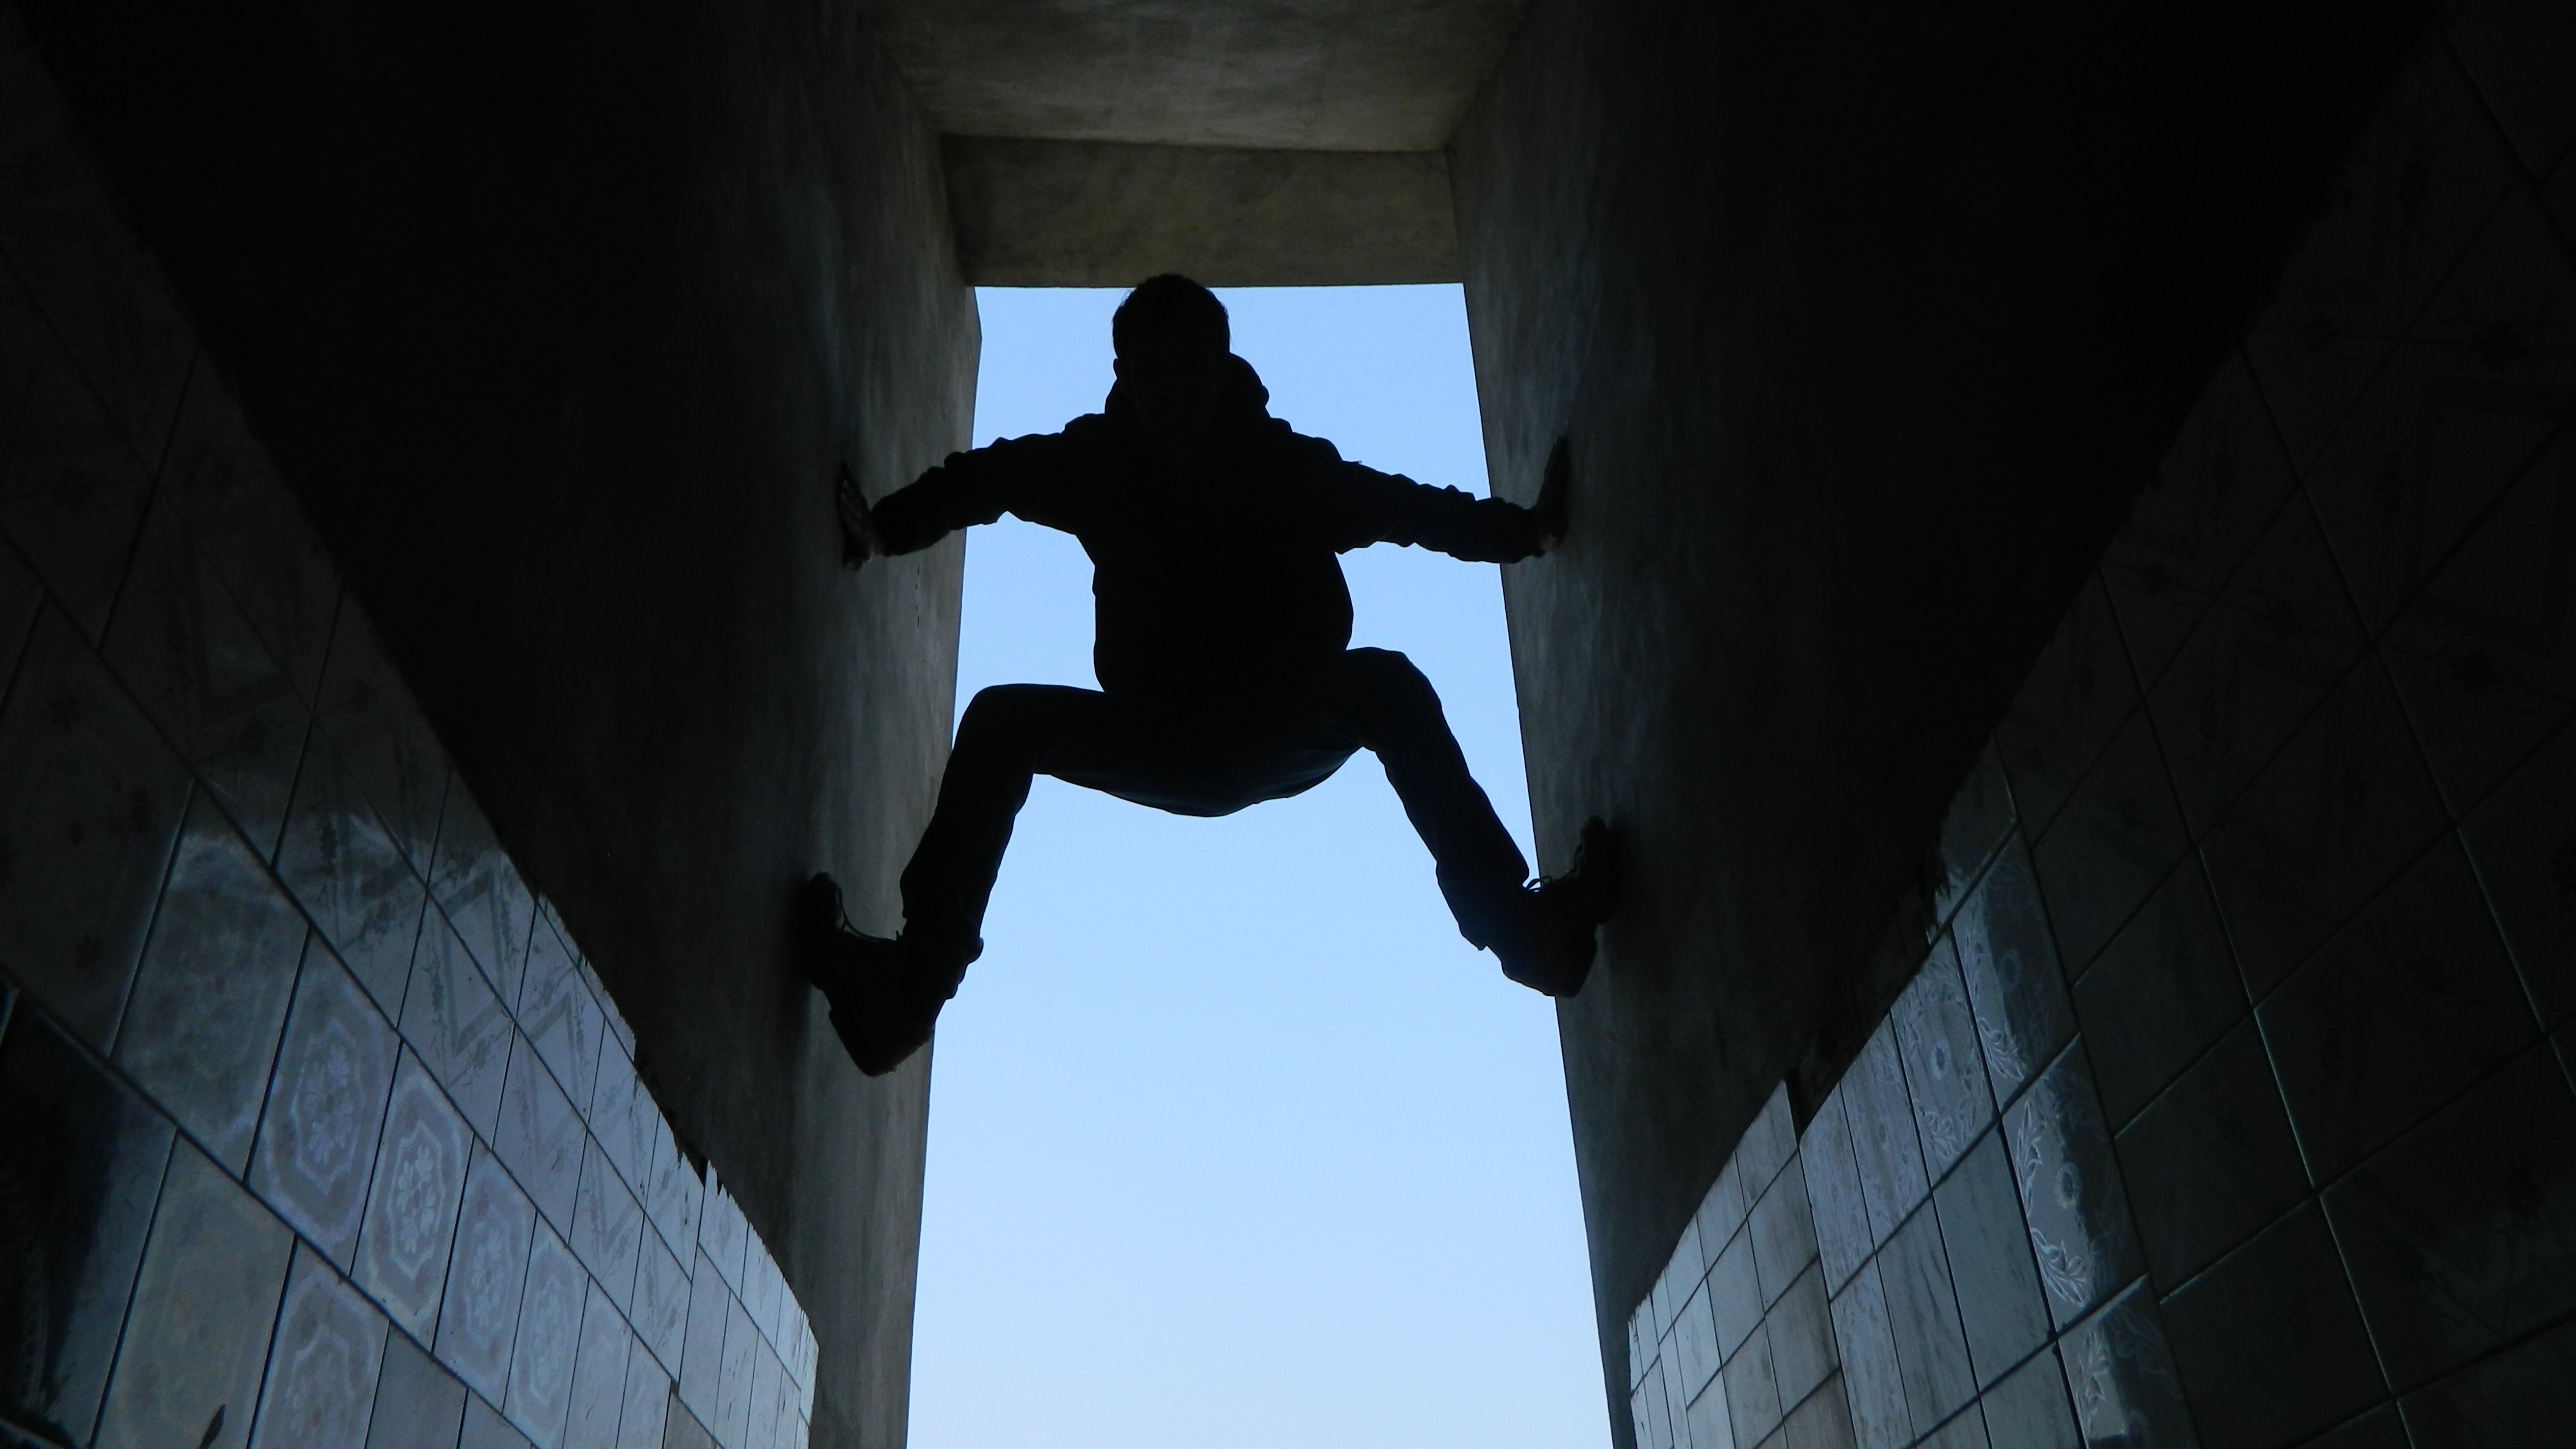
silhouette, light, sport, boy, adventure, wall, statue, reflection, shadow, darkness, blue, climbing, black, extreme, climb, screenshot, sport climbing